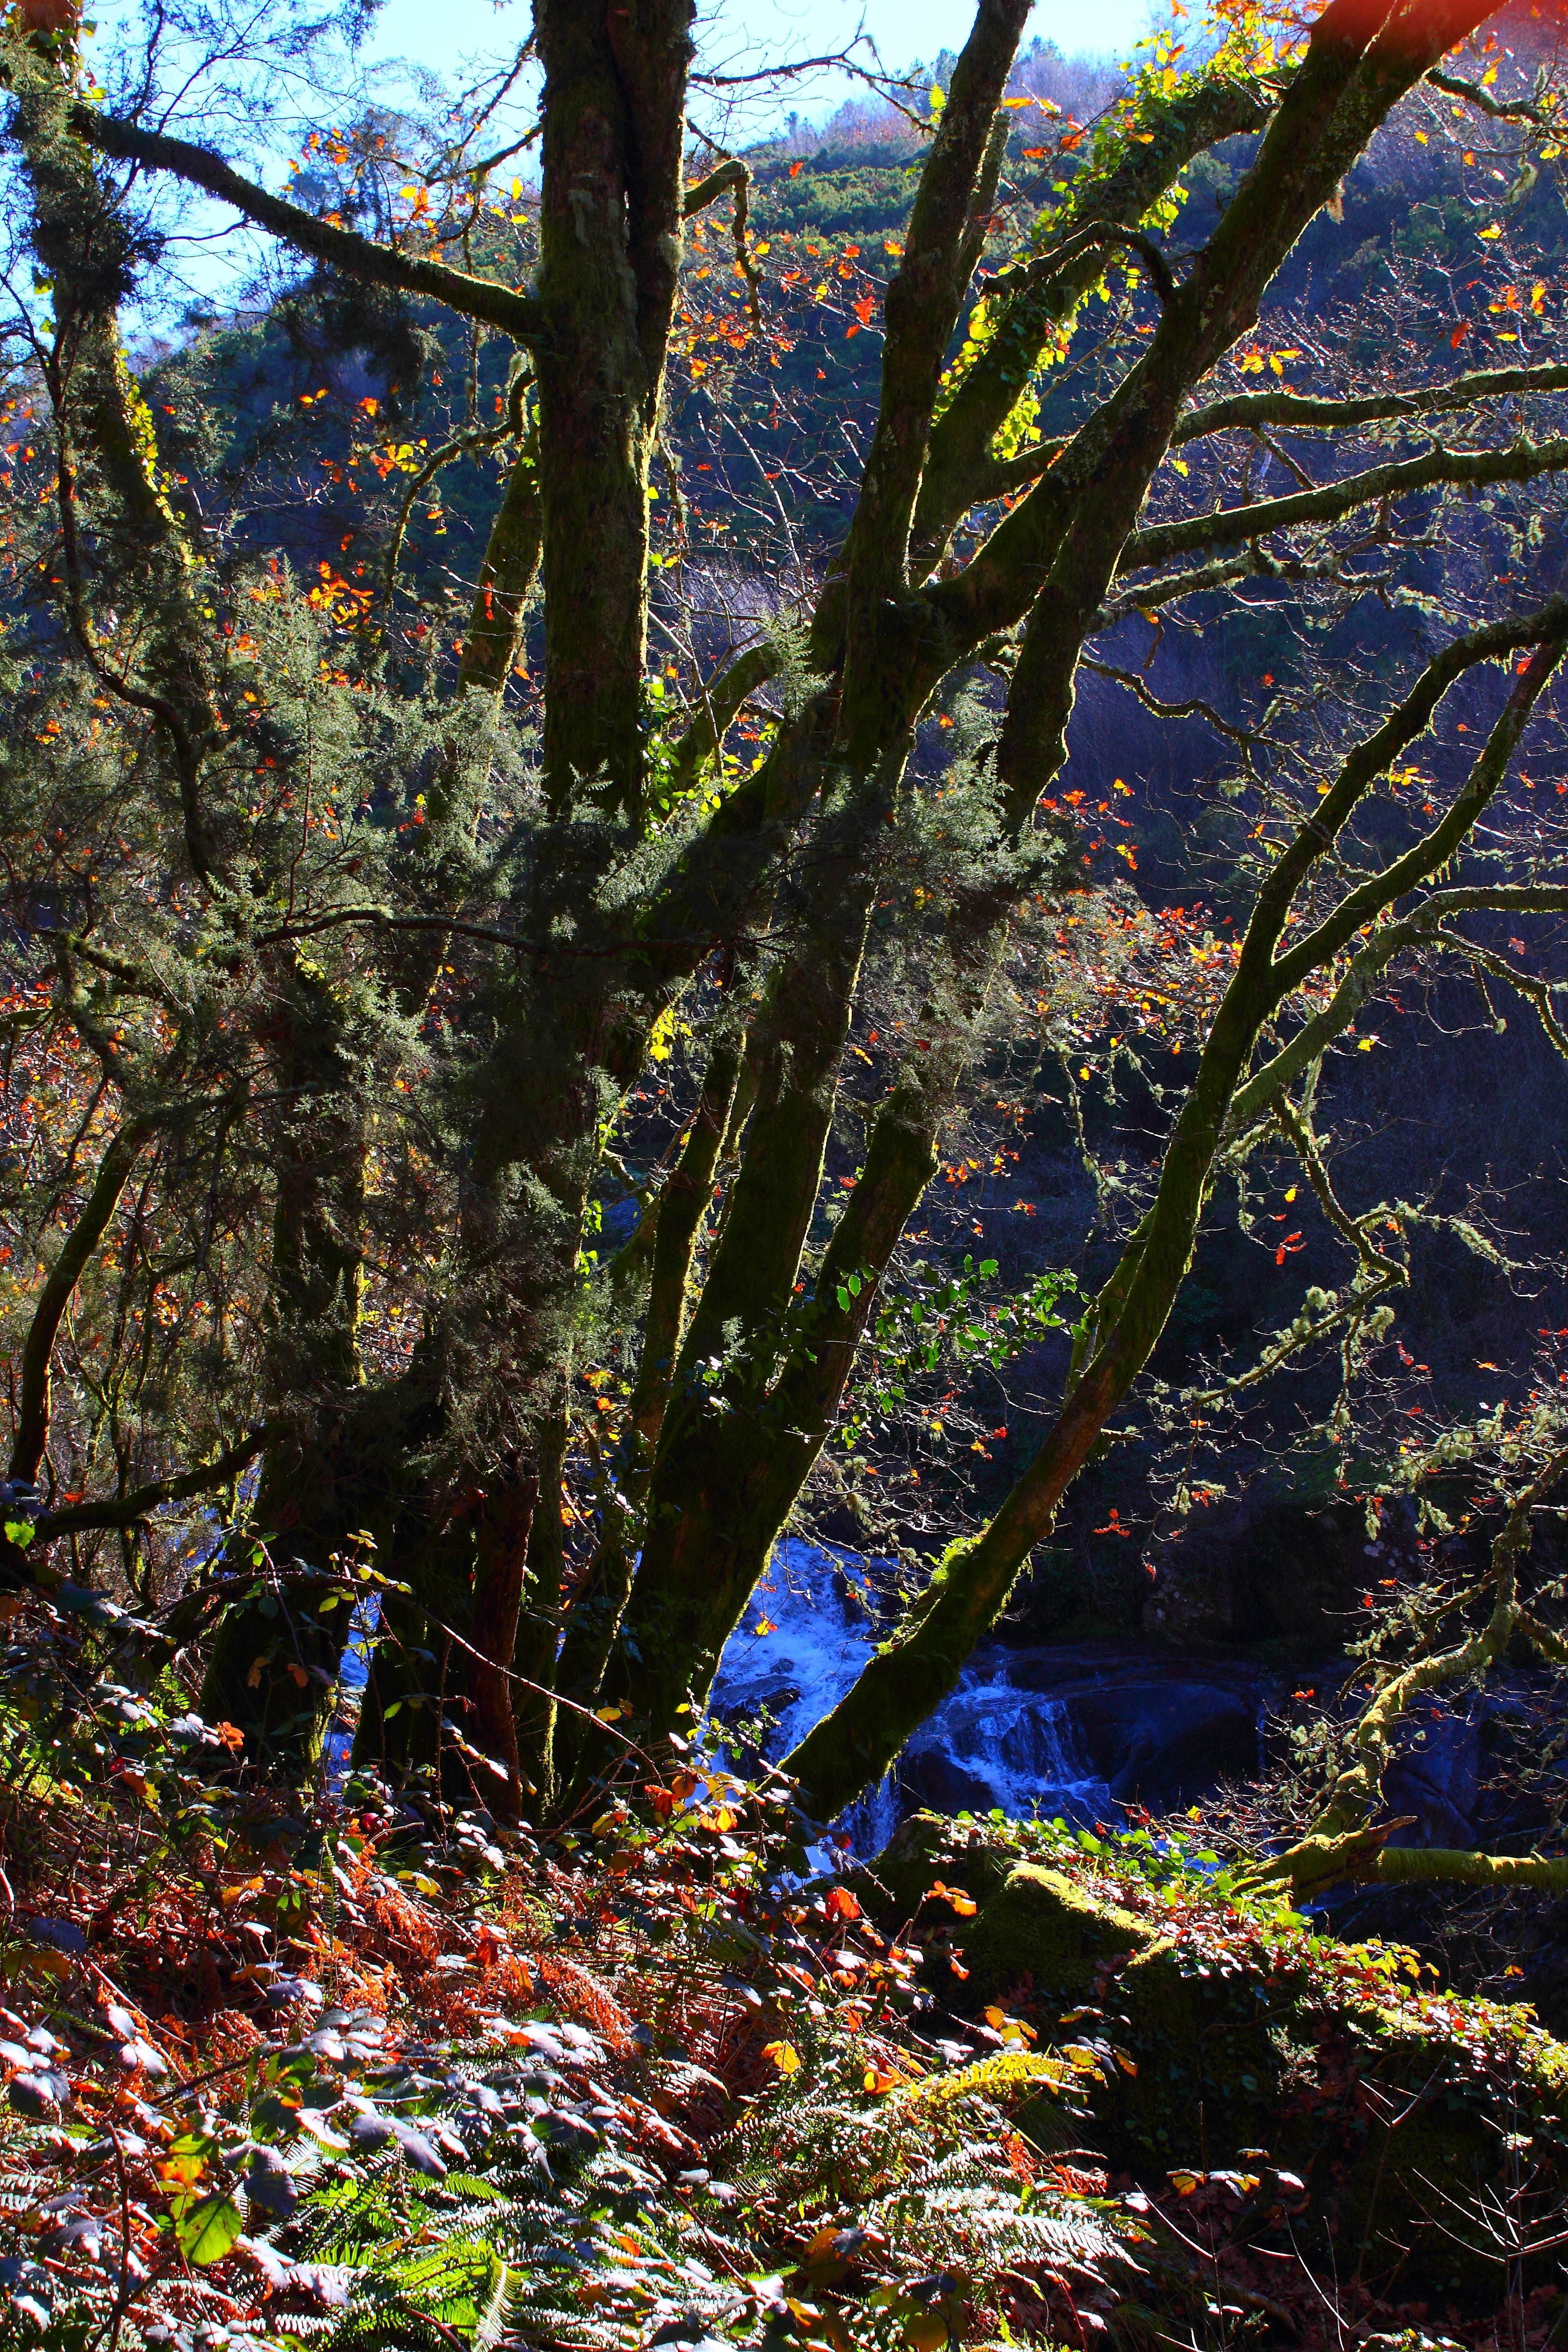
landscape, tree, nature, forest, wilderness, branch, plant, sunlight, leaf, flower, green, reflection, autumn, botany, flora, season, rainforest, deciduous, galicia, pontevedra, paisajes, woodland, habitat, espana, ggl1, gaby1, canoneos550d, alama, pontevedragaliciaespa a, natural environment, woody plant